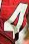
Number: 4